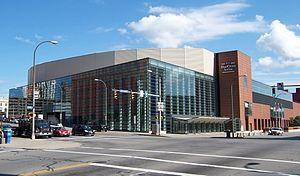
La Blue Cross Arena ou The Blue Cross Arena at the War Memorial est une salle omnisports située à Rochester, dans l'État de New York.